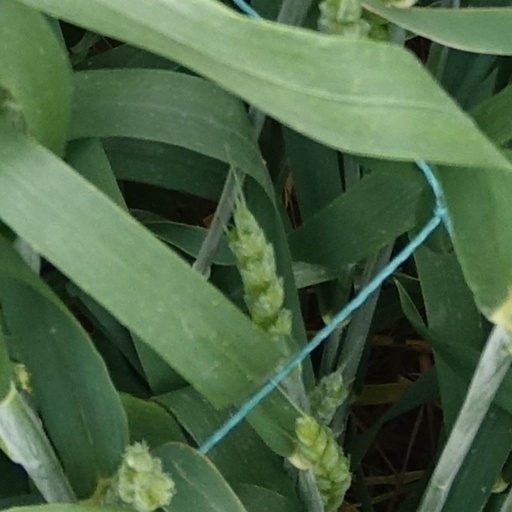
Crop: wheat